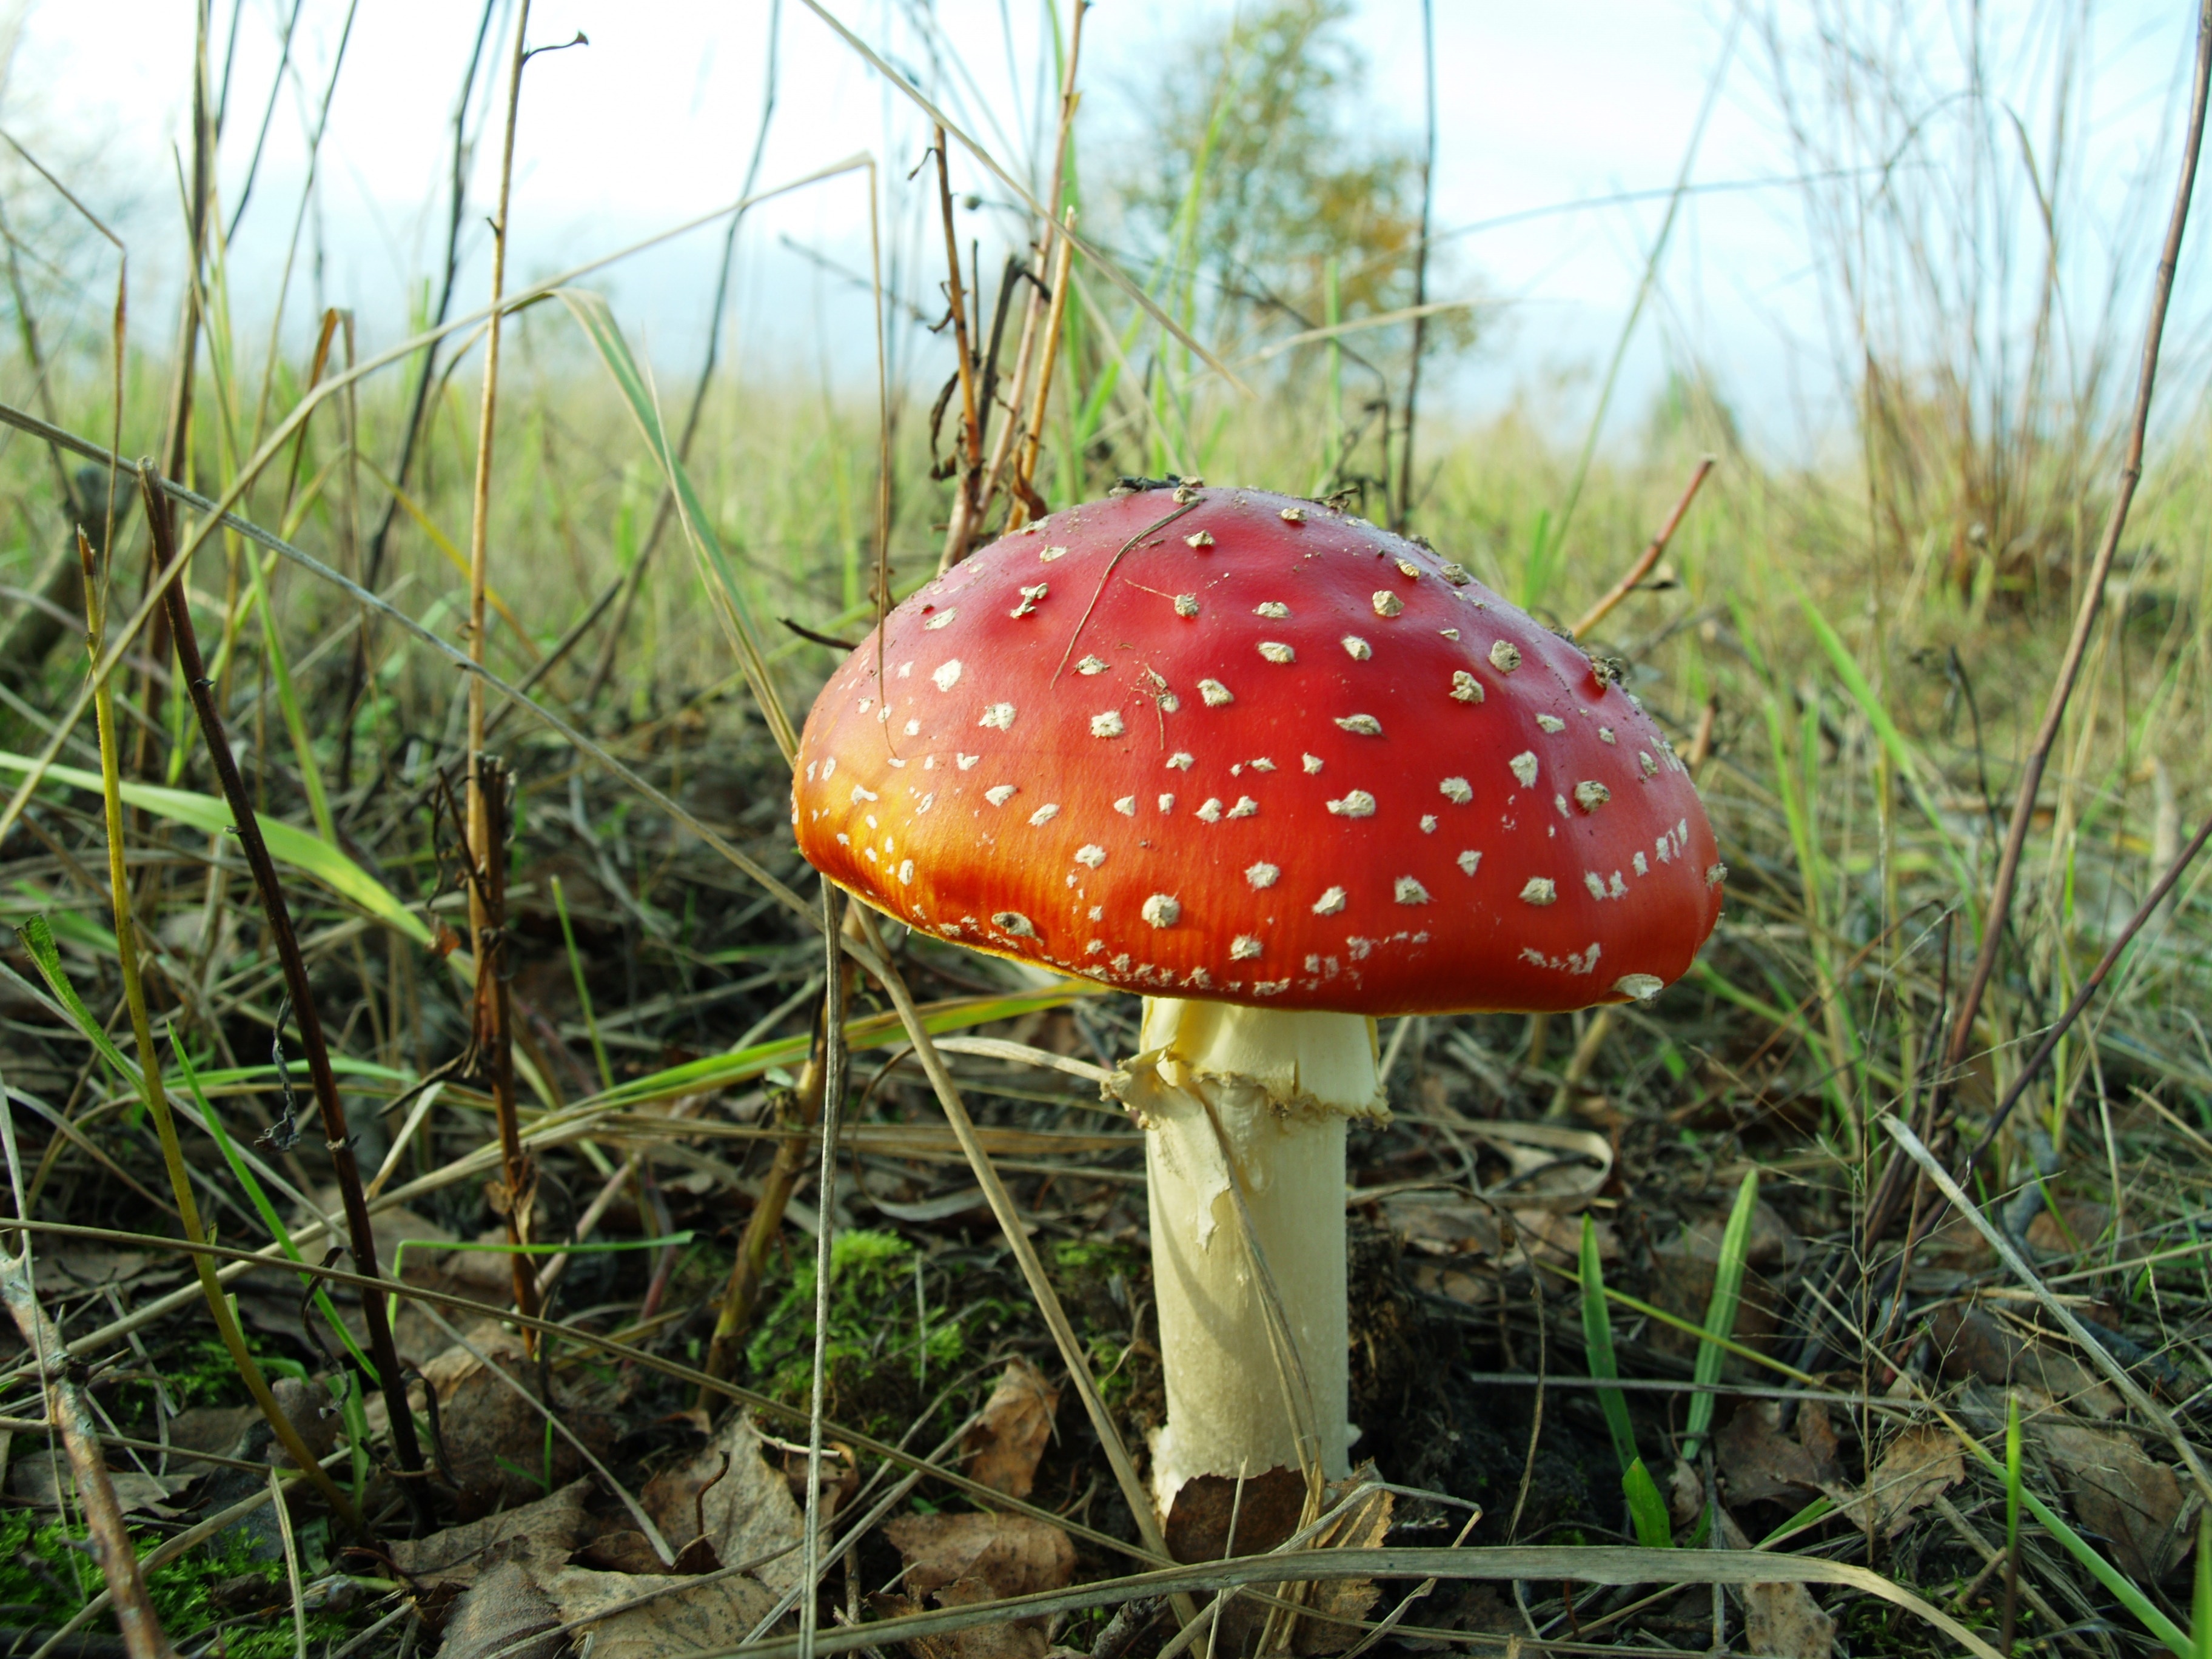
nature, gift, red, autumn, mushroom, fungus, fly agaric, agaric, bolete, matsutake, edible mushroom, medicinal mushroom, agaricaceae, penny bun